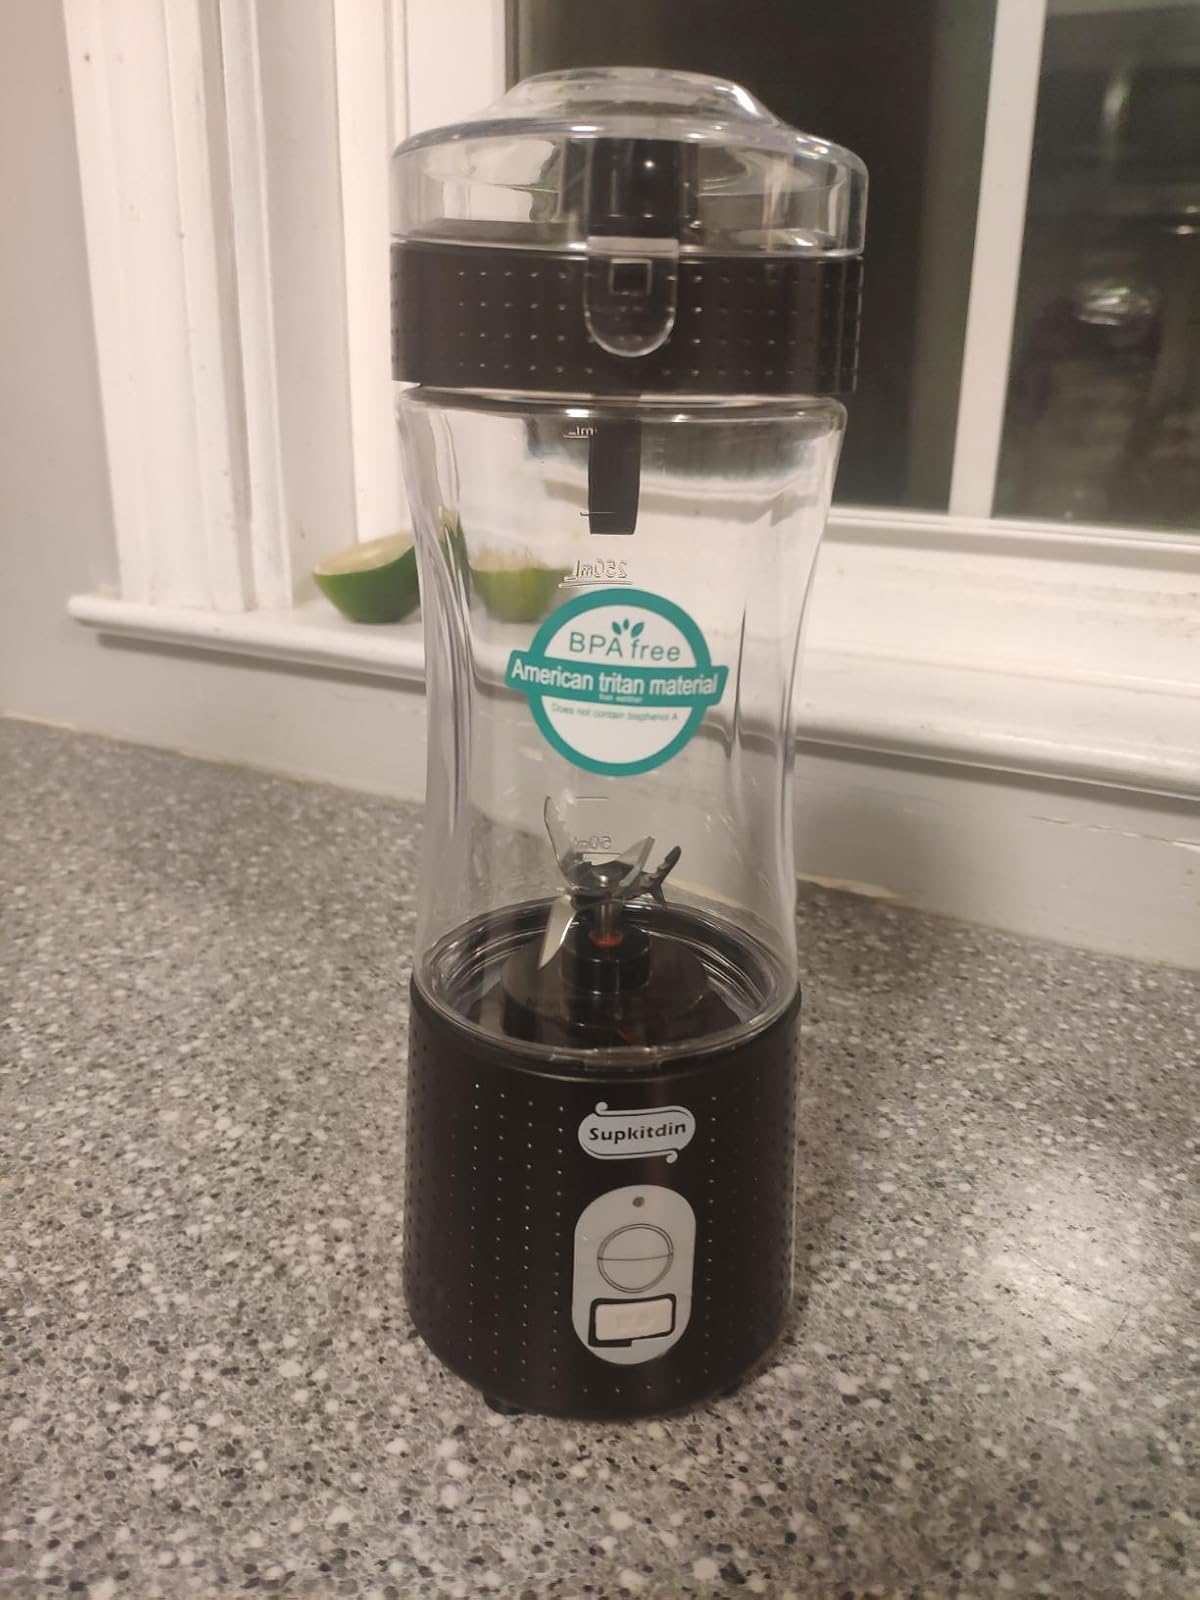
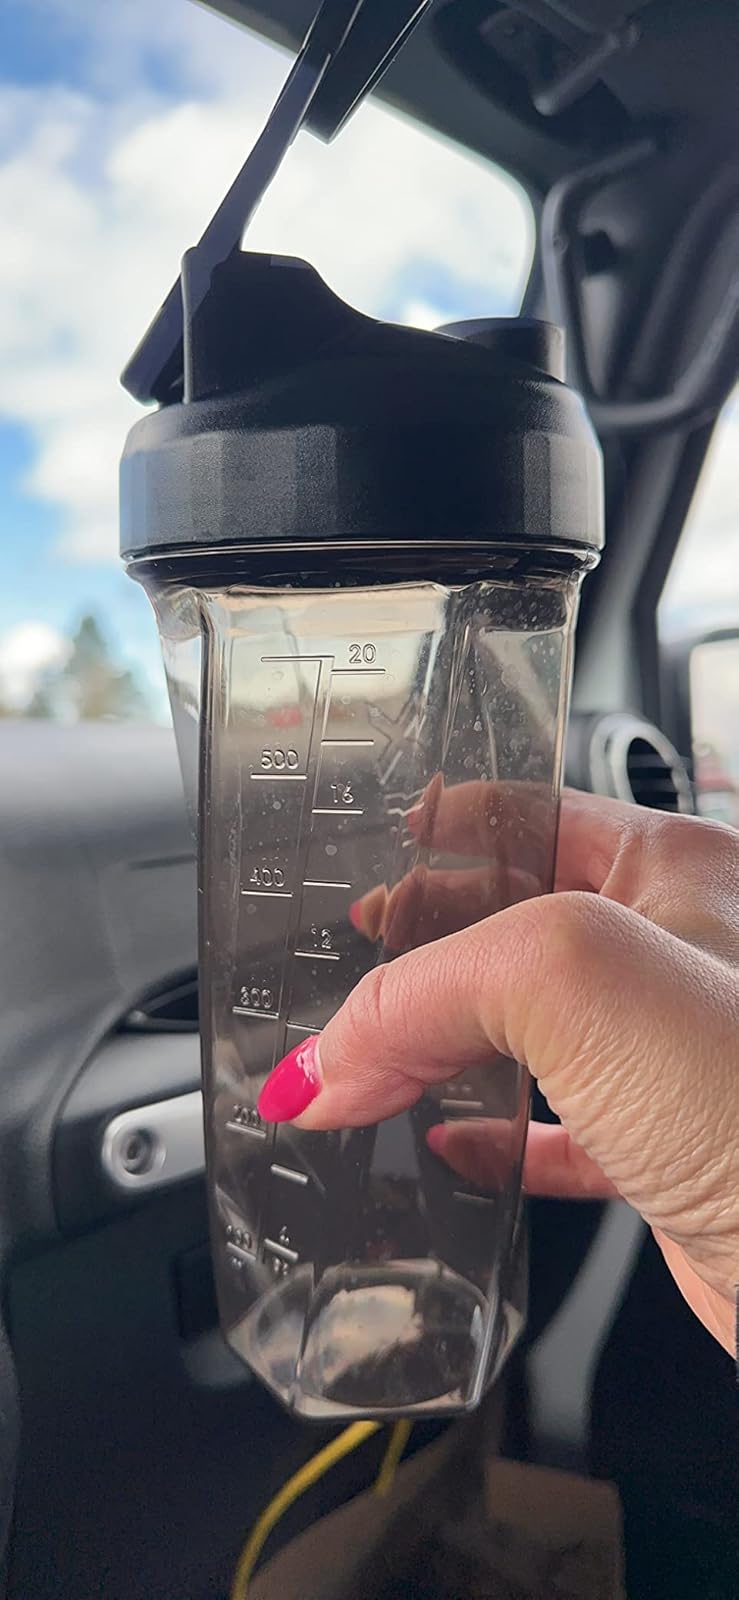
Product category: items_blender
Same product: no